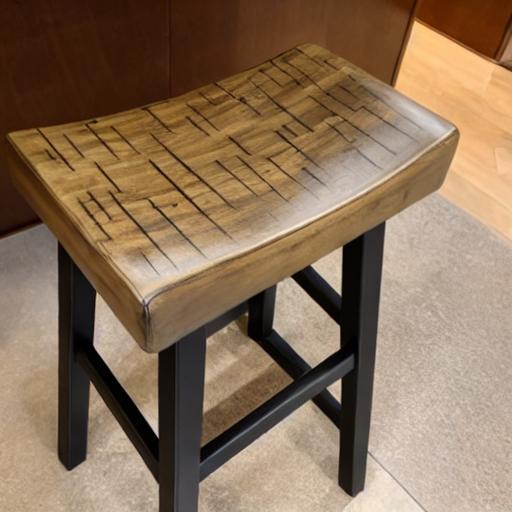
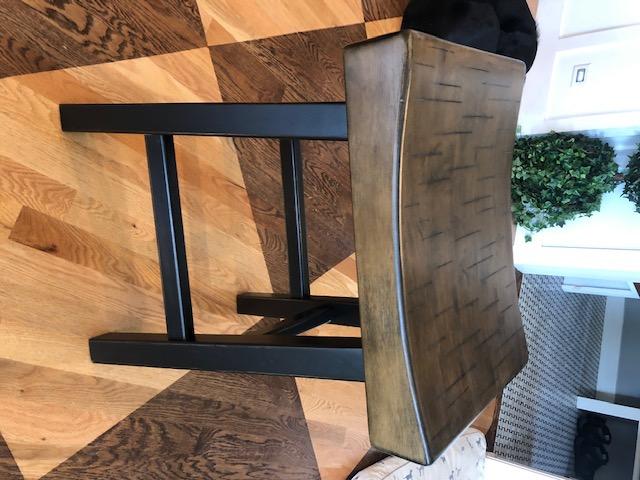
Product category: stool
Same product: no